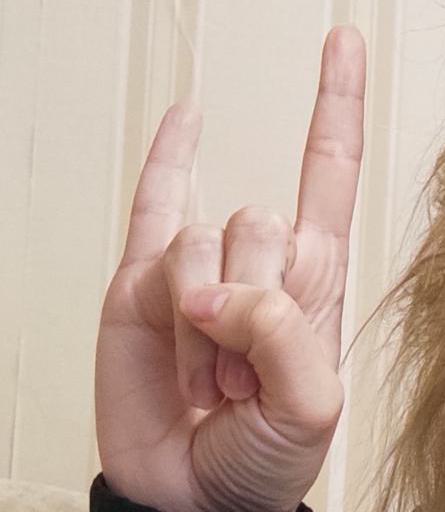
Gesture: rock